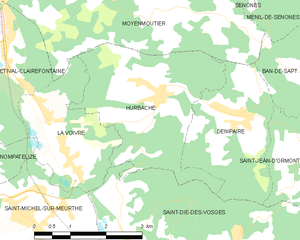
Carte des communes françaises Hurbache